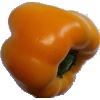
Label: Pepper Yellow 1